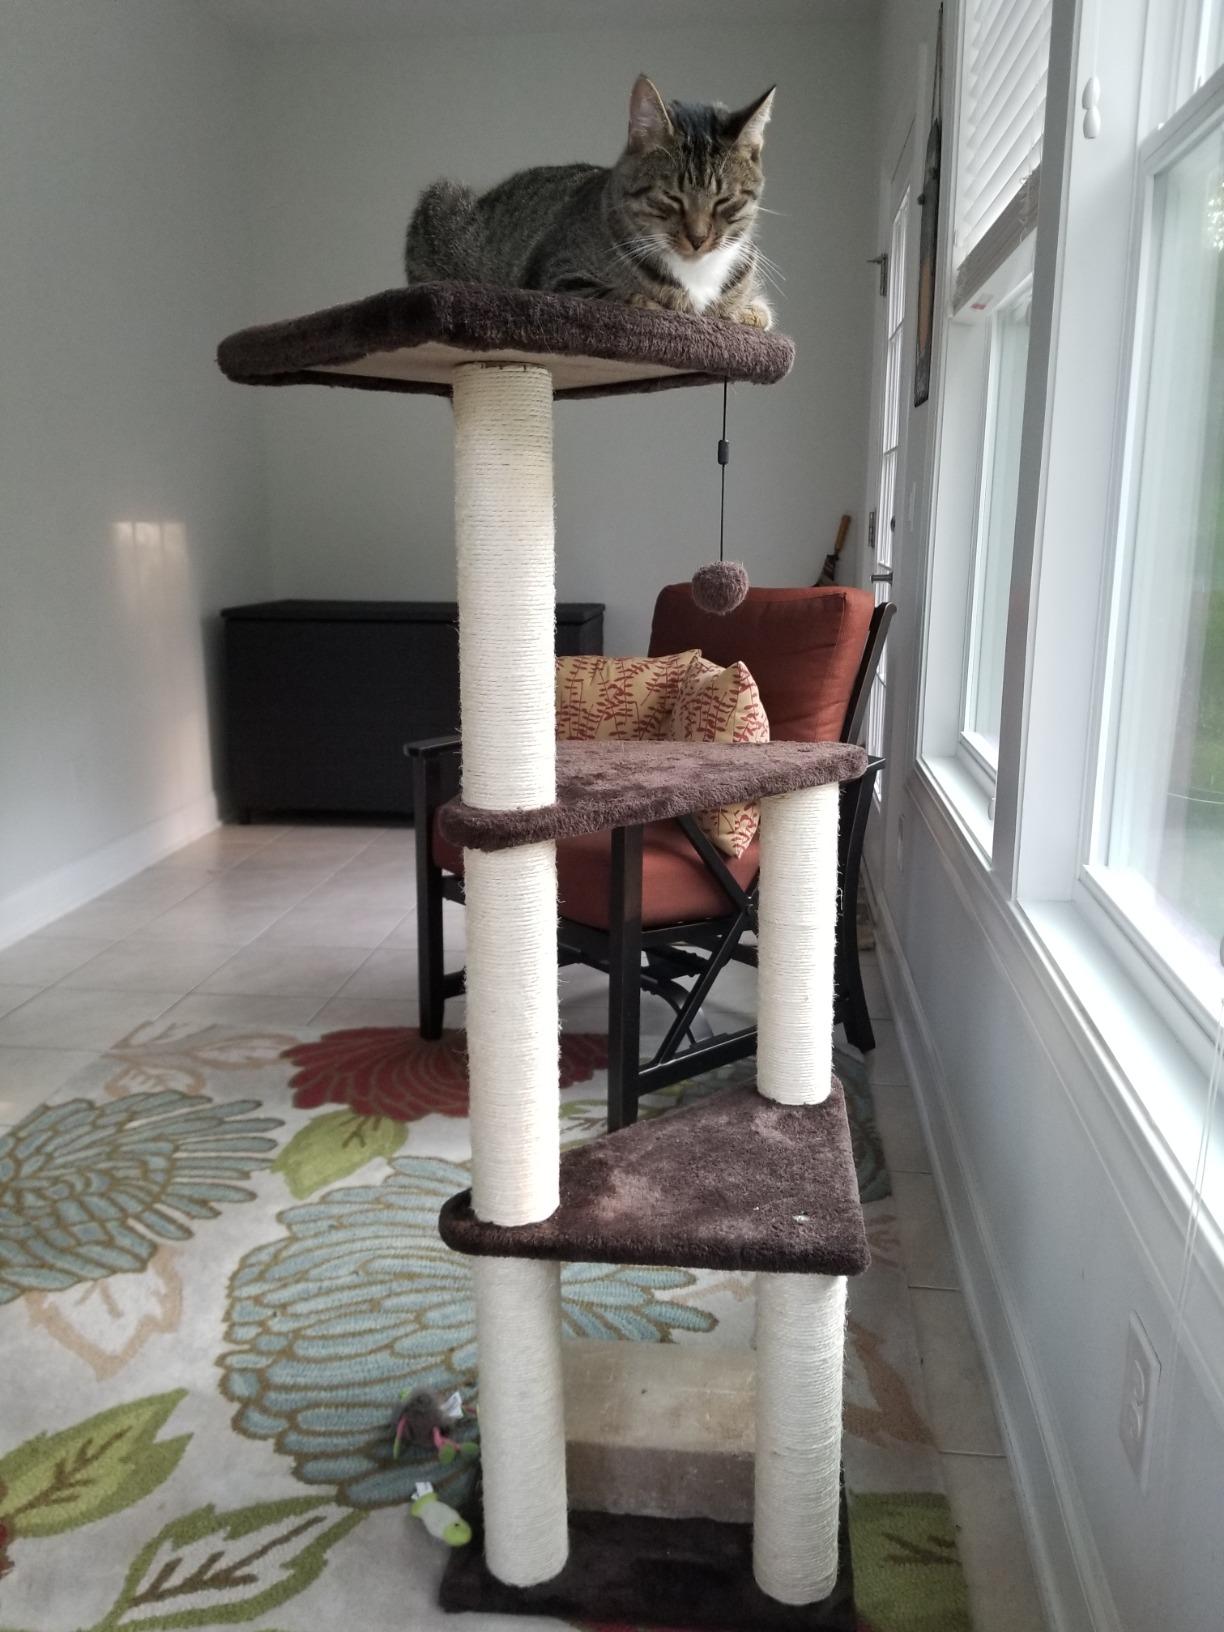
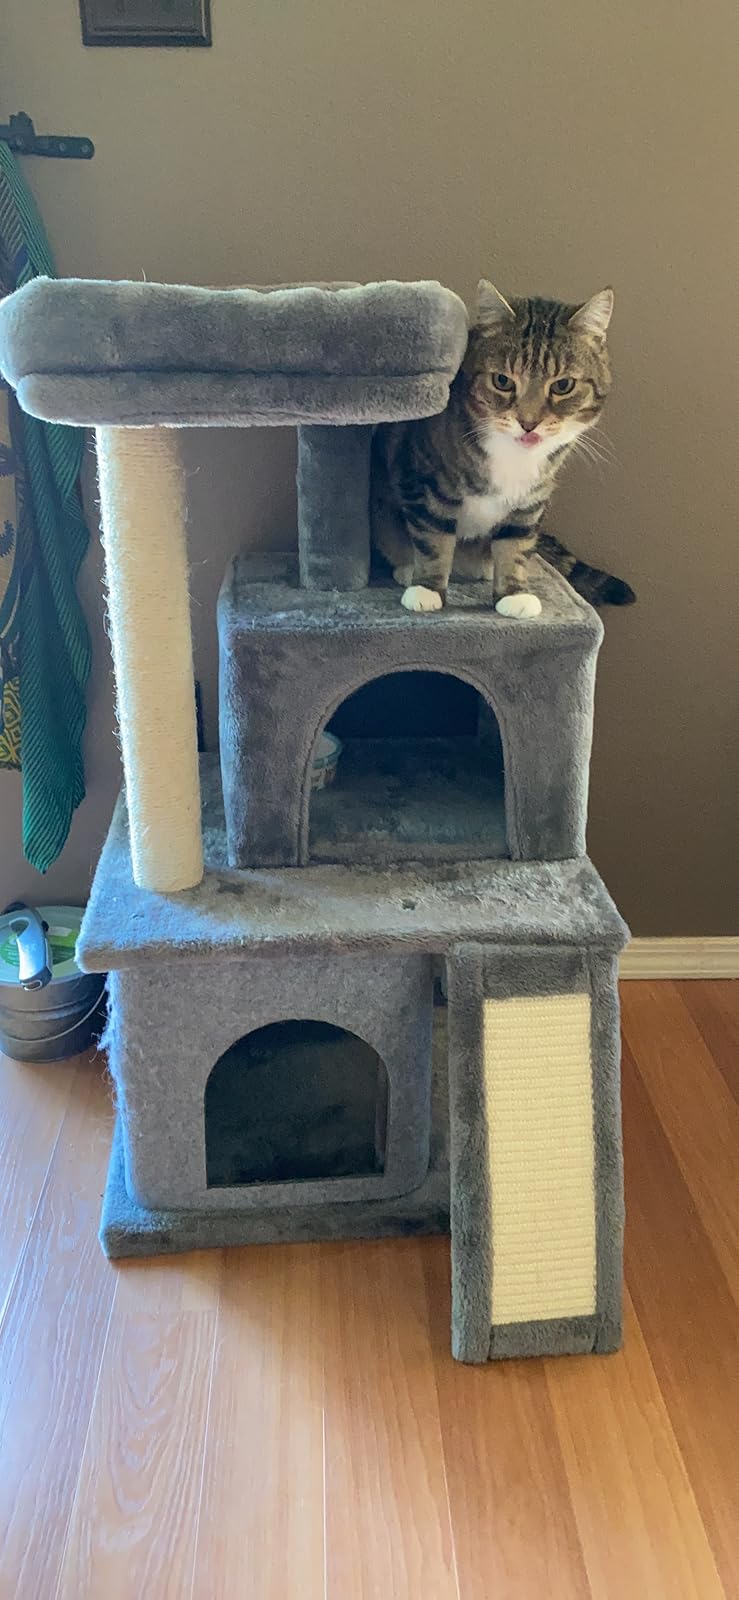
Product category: items_cat tree
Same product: no